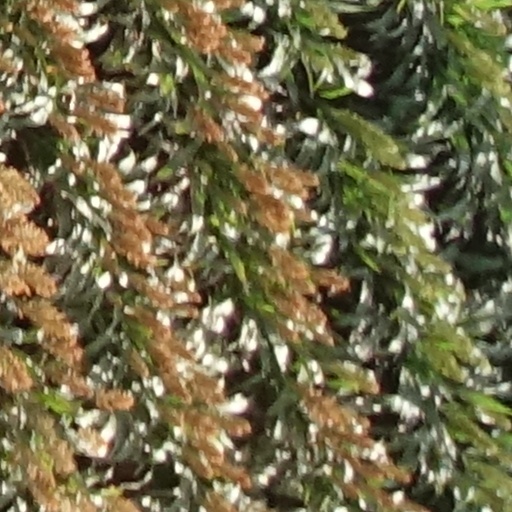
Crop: sorghum